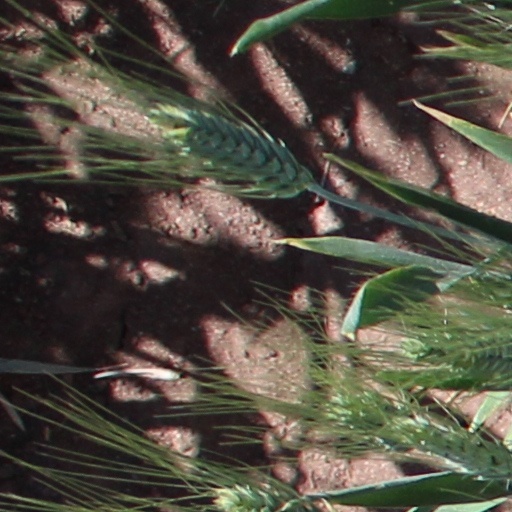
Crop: wheat